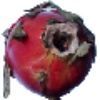
Label: red_pitahaya